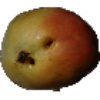
Label: Papaya 1